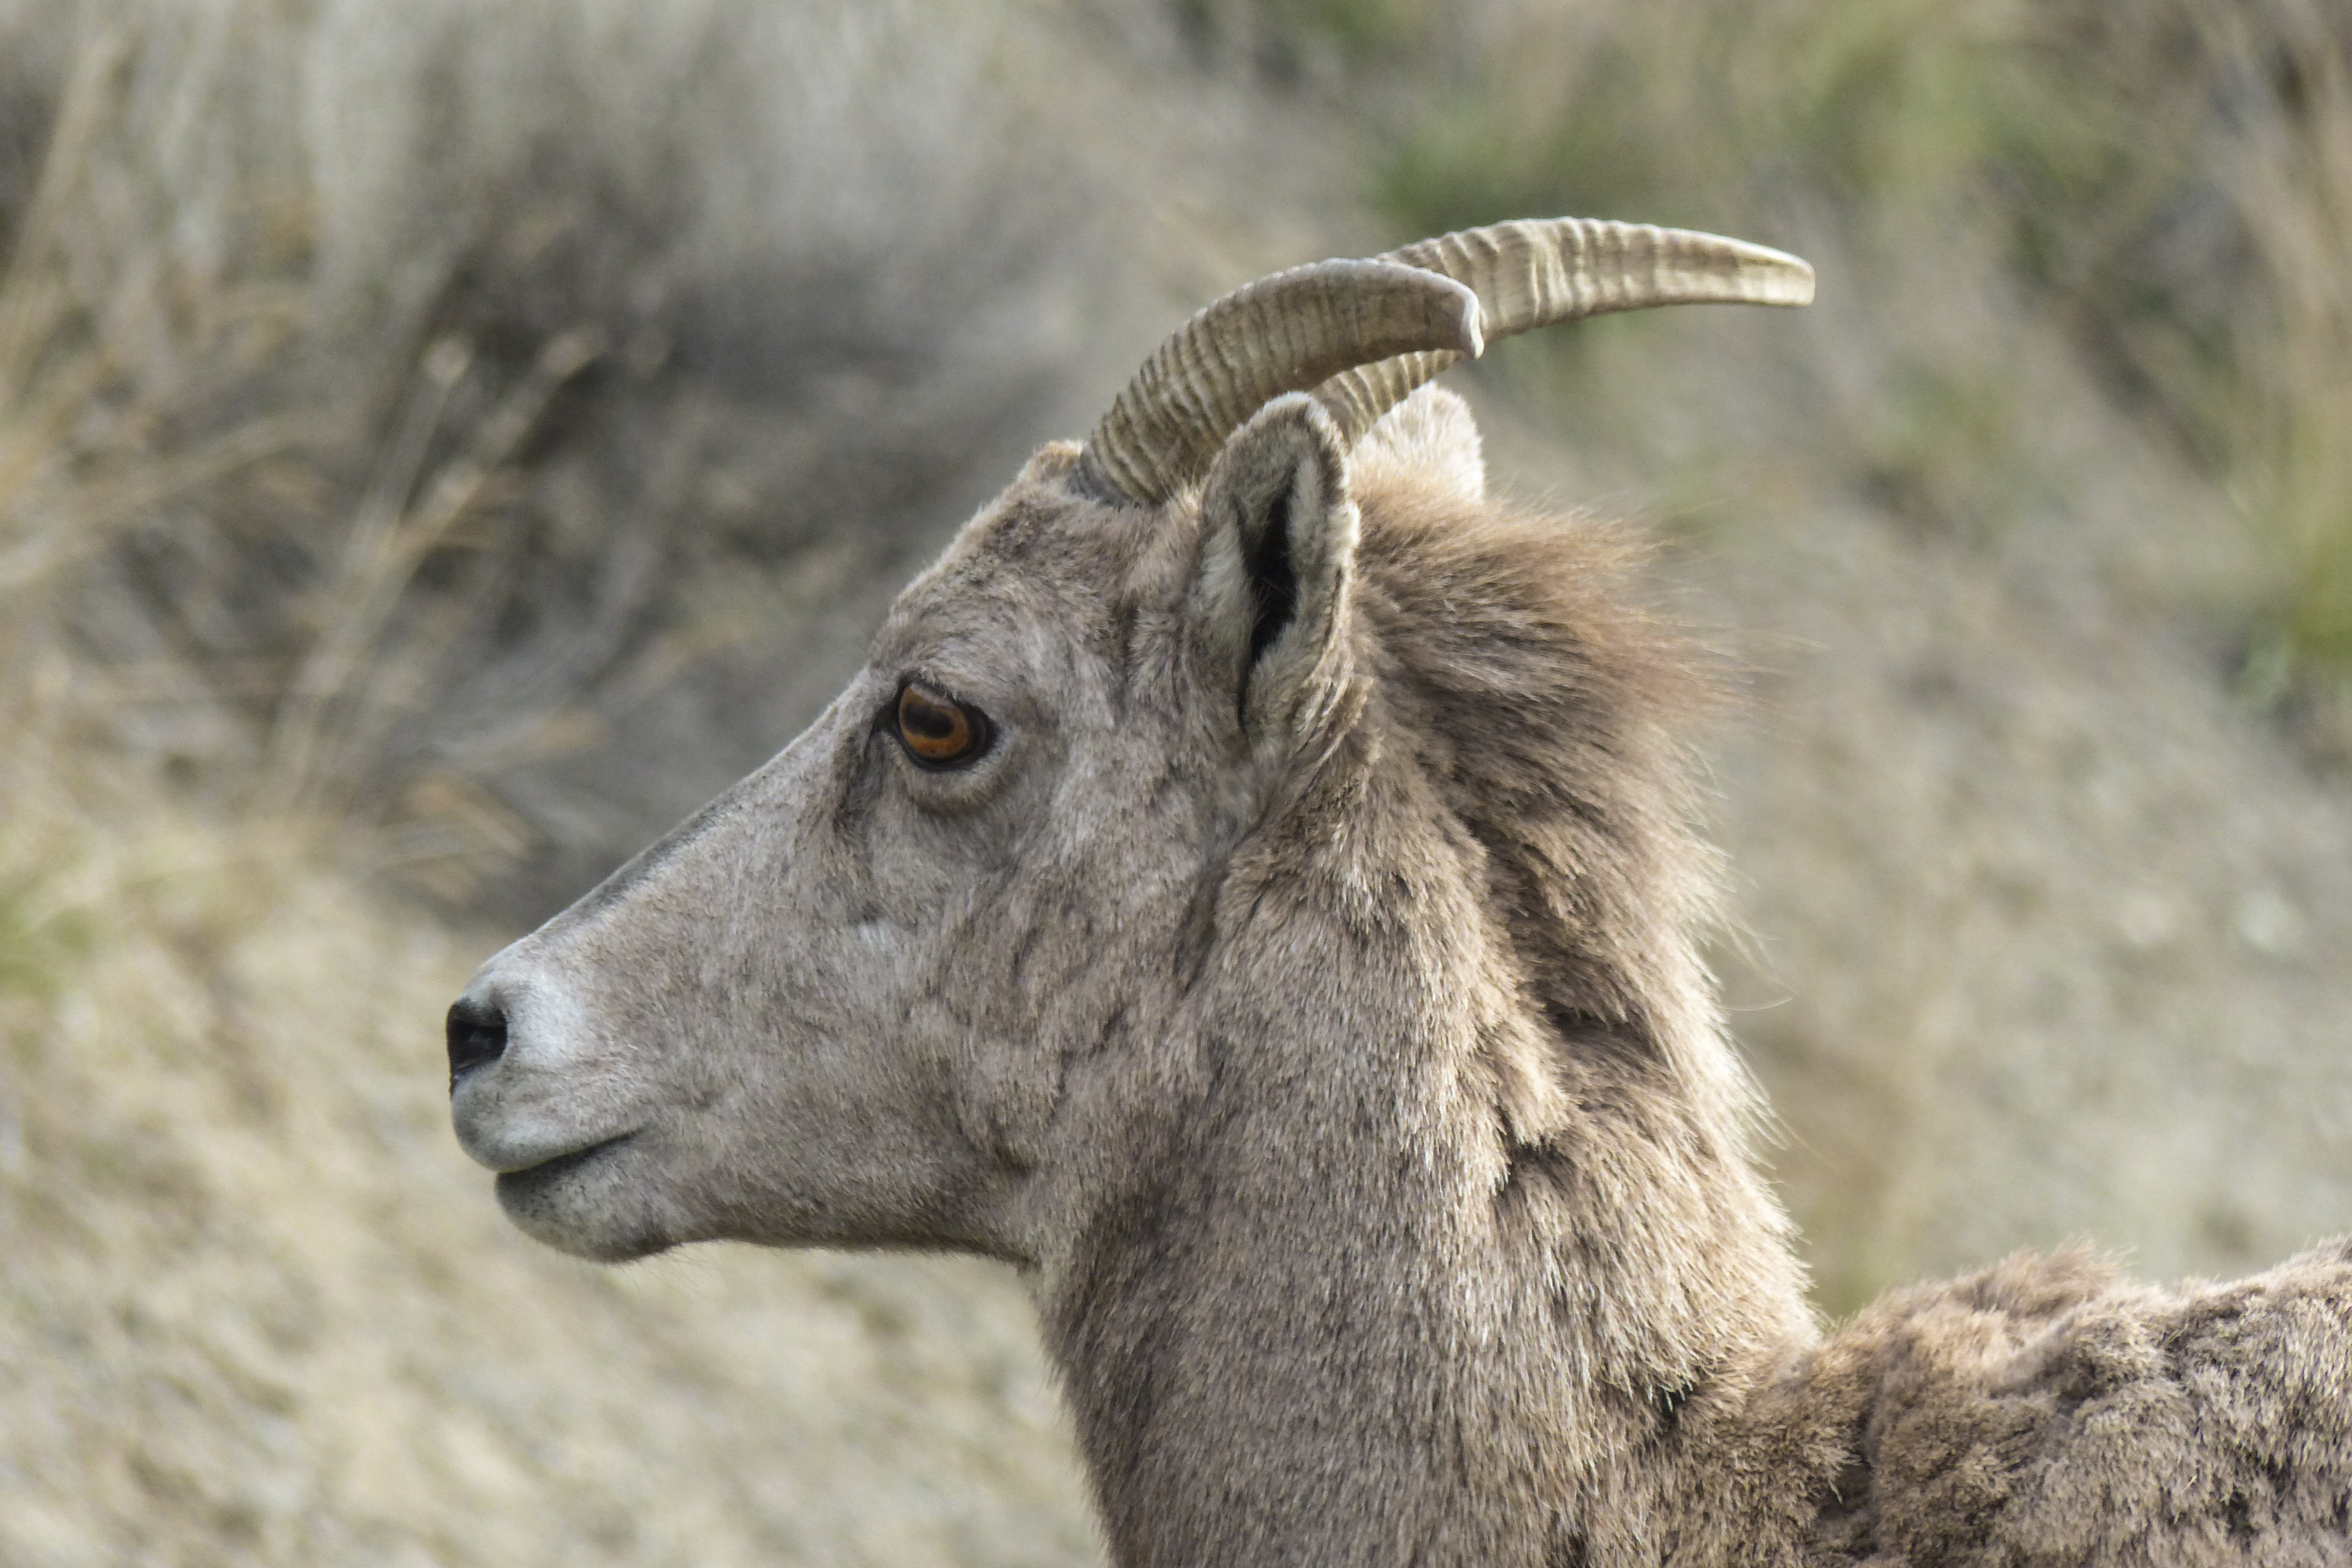
animal, wildlife, horn, sheep, mammal, fauna, close up, head, vertebrate, commons, sheeps, ram, horns, safari, bighorn, bighorn sheep, horse like mammal, arabian camel, argali, bighorn ram, ovis canadenis